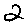
Label: 2